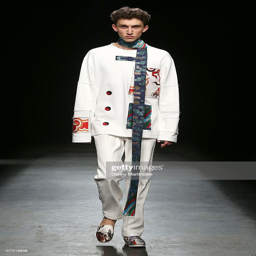
a model walks the runway at the show during ss16 .